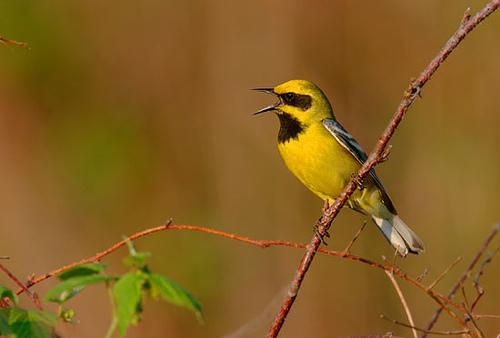
small bird with an all yellow underside, dark brown neck spot, and peri-eye, white wingbars with dark brown secondaries, black eyes.
a small bird that has a yellow belly, and a bill that curves downwardssmall yellow bird with pointed bill, has white and black feathers and a black cheek patch and throat.
this little bird has a yellow body, black neck and crown, and a pointy little bill.
a small yellow bird with a black spot on neck.
this particular bird has a yellow belly and breast and a black patch on its necka colorful bird with a yellow head, black neck and yellow body, with black wings.
a striking small yellow bird with a black throat and eyering, with black and white wings.
this bird has a yellow body with white and black tail feathers and wingbars with a brown on the cheek patch and throat.
this small yellow bird has a black throat and black cheek patches.
Species: Golden Winged Warbler